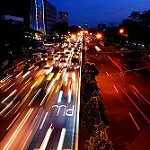
Scene: Outdoor